Yamla Pagla Deewana 2

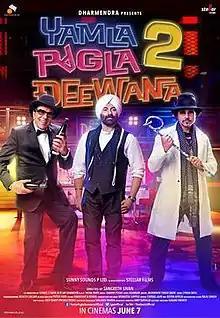
Theatrical release poster

Yamla Pagla Deewana 2 is a 2013 Indian Hindi-language action comedy film directed by Sangeeth Sivan. It is a sequel to the 2011 film, "Yamla Pagla Deewana" and the second installment of the "Yamla Pagla Deewana" film series. It features Dharmendra, Sunny Deol, and Bobby Deol from the previous film, with Russian-Australian actress Kristina Akheeva, and Neha Sharma as the female leads.